Heidelberg Catechism

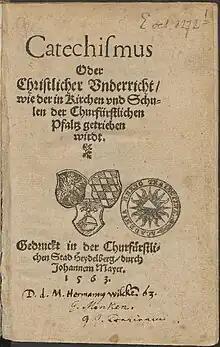
1563 edition

The Heidelberg Catechism (1563), one of the Three Forms of Unity, is a Reformed catechism taking the form of a series of questions and answers, for use in teaching Reformed Christian doctrine. It was published in 1563 in Heidelberg, Germany. Its original title translates to Catechism, or Christian Instruction, according to the Usages of the Churches and Schools of the Electoral Palatinate. Commissioned by the prince-elector of the Electoral Palatinate, it is sometimes referred to as the 'Palatinate Catechism.' It has been translated into many languages and is regarded as one of the most influential of the Reformed catechisms. Today, the Catechism is "probably the most frequently read Reformed confessional text worldwide".